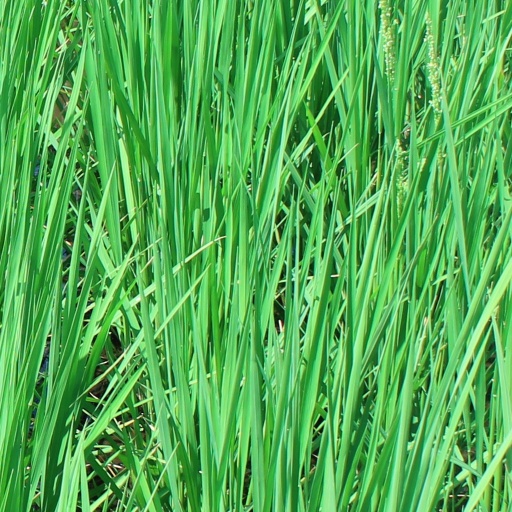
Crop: rice